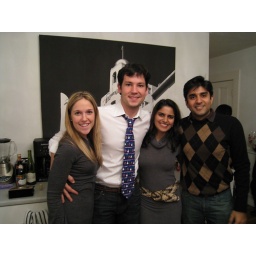
The Christmas season in Boston, complete with tree decorating and a special house party